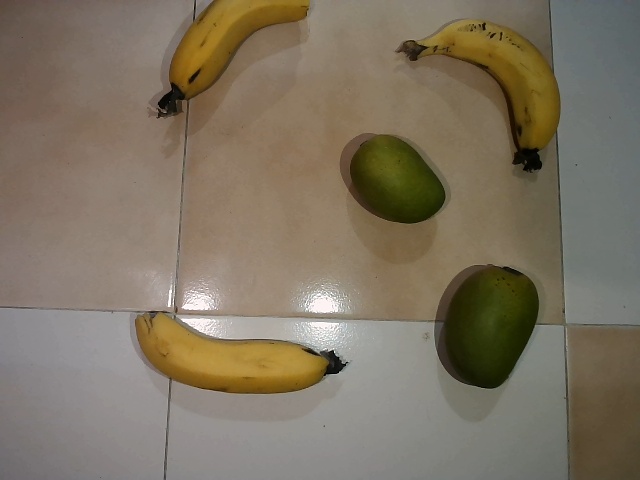
Label: Raw_Mango